Paulina Urrutia

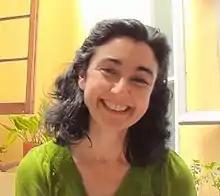
2014

Paulina Marcela Urrutia Fernández (born 15 January 1969) is a Chilean actress, academic, director, trade union leader, and politician. She was a State Minister of the first government of President Michelle Bachelet.